A. J. Beck

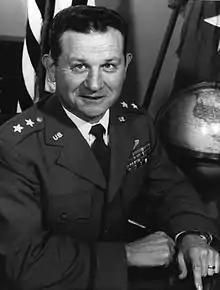

Abe Jack Beck (May 24, 1914 – July 2, 2006) was an American air force major general who was commander of Warner Robins Air Materiel Area, Air Force Logistics Command, with headquarters at Robins Air Force Base, Georgia.